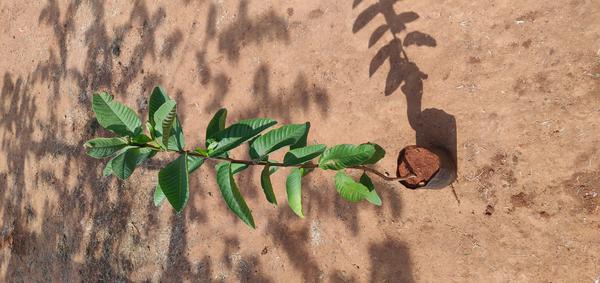
Plant: Gauva